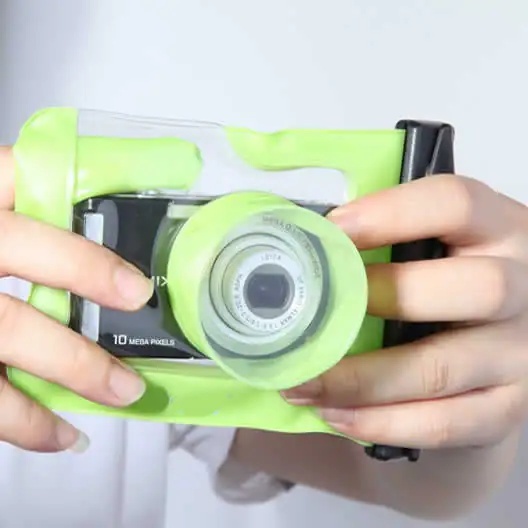
All-Weather Digital Camera Protector
Let it snow. Let the little ones go out to play with the snow and build the snowman no worries when you have this Waterproof and functional Digital Camera Case that is ready for action any time. You can take your pictures in rain or in snow your digital camera will be safe and dry so you can happily click away memorable pictures this holiday season and beyond. The case will keep your camera water proof even underwater up to 10 ft. deep. The Digital Camera Case will fit all non-removable lens. This has a double airtight lock and a special access to take pictures while the camera is still in the case. A truly functional and practical case that is needed for every digital camera. Take your digital camera to places and in situations where it was not possible before. It will fit all Canon, Nikon, Pentax, Kodak, Polaroid, Sony, and Panasonic among the many other brands. If your digital camera does not have a removable lens, it will work and fit with this case. Details: Select from multiple colors like LIME GREEN, BLUE, PINK and BLACK. Keep one and give one as gift and you will be thanked for years to come.
Brand: Tech Core
Category: Cameras & Optics > Camera & Optic Accessories > Camera Parts & Accessories > Camera Bags & Cases > Camera Underwater Cases